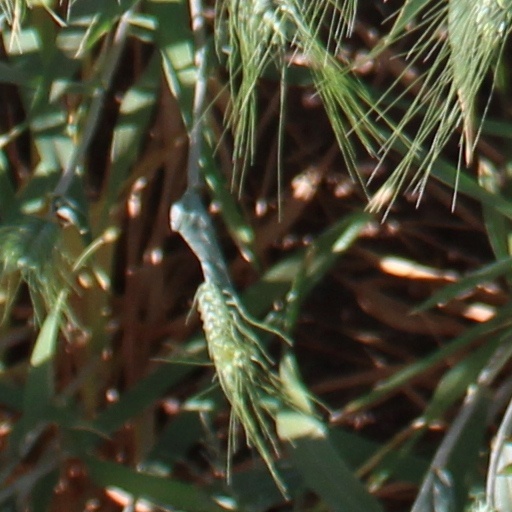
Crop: wheat